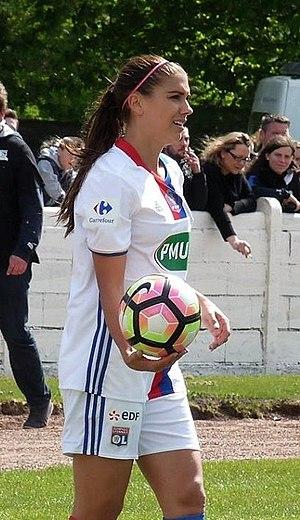
Alex Morgan en demi-finale de Coupe de France face à Henin-Beaumont le 16 avril 2017.
Alexandra Patricia Morgan Carrasco, née le 2 juillet 1989 à San Dimas, est une footballeuse internationale américaine évoluant au poste d'attaquante avec l'Orlando Pride. Avec l'USWNT, elle est championne olympique en 2012 et championne du monde en 2015 et 2019.